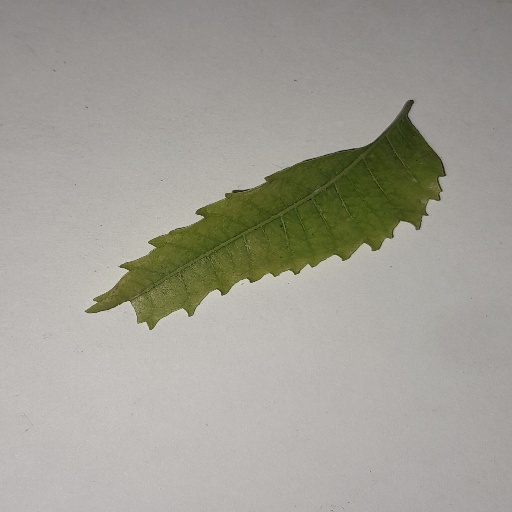
Species: Neem
Leaf condition: Yellow Leaf